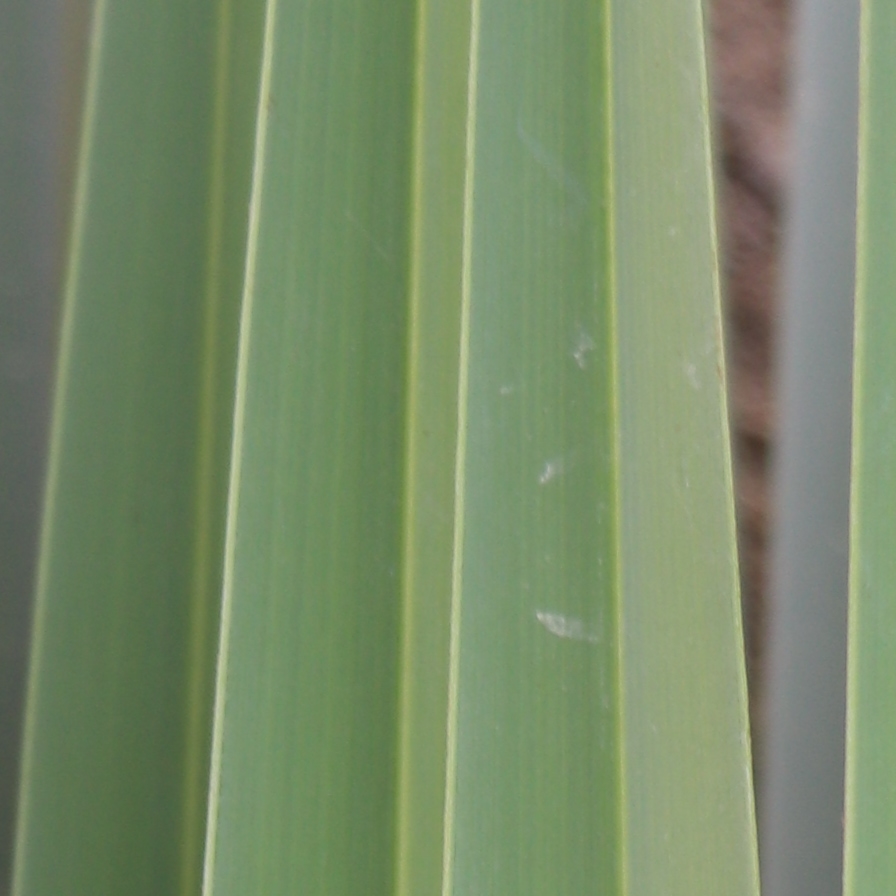
Label: Healthy